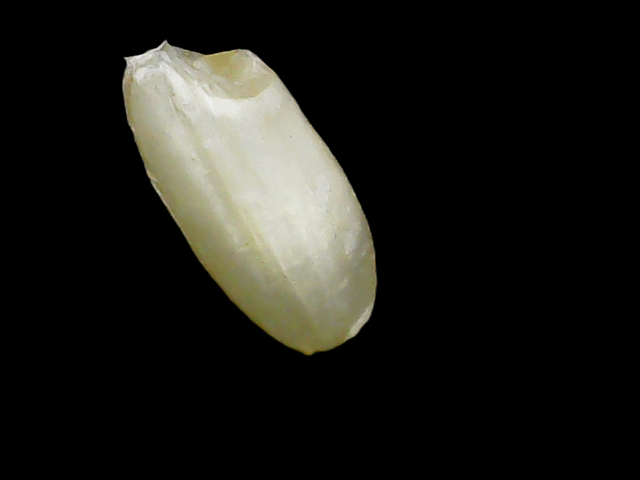
Rice variety: Binadhan8